Tom Honeyman

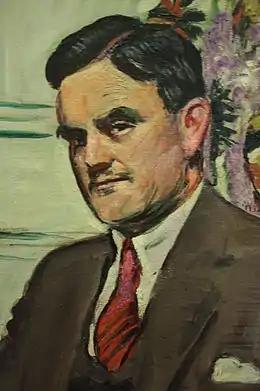
Tom Honeyman by Leslie Hunter "c". 1930

Thomas John Honeyman (10 June 1891 – 5 July 1971) was an art dealer and gallery director, becoming the most acclaimed director of Kelvingrove Art Gallery and Museum, Glasgow.